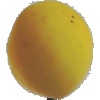
Label: Peach 2